Liberation Tigers of Tamil Eelam

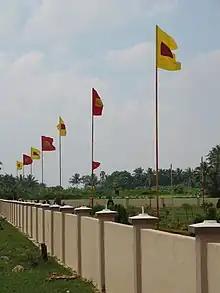
Kopay memorial for fallen Tamil combatants

According to Rohan Gunaratna, since late 1997, North Korea became the principal country to provide arms, ammunition, and explosives to the LTTE. The deal with North Korean government was carried out by Ponniah Anandaraja "alias" Aiyannah, a member of World Tamil Coordinating Committee of the United States and later, the accountant of LTTE. According to the Sri Lankan government, he worked at the North Korean embassy in Bangkok since late 1997. LTTE had nearly 20-second-hand ships, which were purchased in Japan, and registered in Panama and other Latin American countries. These ships mostly transported general cargo, including paddy, sugar, timber, glass, and fertilizer. But when an arms deal was finalized, they travelled to North Korea, loaded the cargo and brought it to the equator, where the ships were based. Then on board merchant tankers, weapons were transferred to the sea of Alampil, just outside the territorial waters in Sri Lanka's exclusive economic zone. After that, small teams of Sea Tigers brought the cargo ashore. The Sri Lanka Navy, during 2005–08 destroyed at least 11 of these cargo ships belonged to LTTE in the international waters.